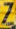
Number: 7